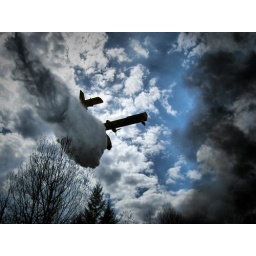
water bombers called in to stop forest fire that may start from burning home.